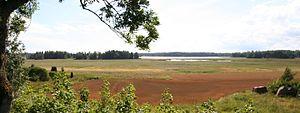
Cet article recense les zones humides de la Finlande concernées par la convention de Ramsar.